Martin Gélinas

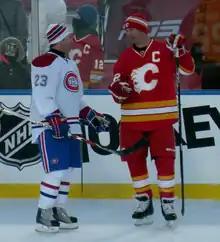
Gelinas (left) talks with former teammate Craig Conroy during the alumni game at the 2011 Heritage Classic.

Placed in a defensive role, Gélinas's offensive statistics fell to 28 points in 1998–99 and 30 in 1999–2000. The Hurricanes placed him on waivers late in the latter season, but remained with the team after he went unclaimed. His teammates expressed relief that he hadn't been moved the following season as, after improving to 59 points, Gélinas scored the game-winning goal to clinch a playoff spot for Carolina. He recorded only one assist in six post-season games, then accepted a lessened role with the Hurricanes as he was placed on the third line in 2001–02. Gélinas led the Hurricanes to their first Stanley Cup Finals in franchise history after scoring the overtime-winning goal in the sixth game of the Eastern Conference final to eliminate the Toronto Maple Leafs. Carolina fell to the Detroit Red Wings in five games in the 2002 Stanley Cup Finals.